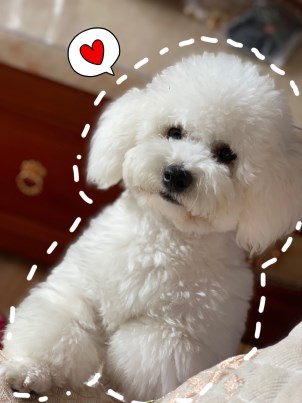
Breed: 3083-n000117-Bichon_Frise